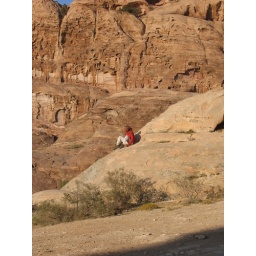
a bedouin boy watching the horse race in beidha, jordan